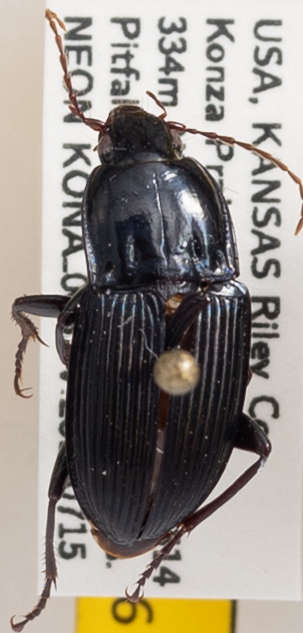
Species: Pterostichus permundus
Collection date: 2020-07-15
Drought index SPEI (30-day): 0.444
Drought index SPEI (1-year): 0.8
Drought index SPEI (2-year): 2.09